Payback (2013)

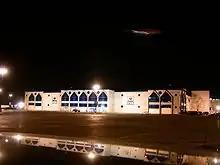
The event was held at the Allstate Arena in Rosemont, Illinois.

In 2012, WWE reinstated their No Way Out pay-per-view (PPV), which had previously ran annually from 1999 to 2009. The following year, however, No Way Out was canceled and replaced by a new event titled Payback. The concept of the event was the wrestlers seeking payback against their opponents. The event was held on June 16, 2013, at the Allstate Arena in the Chicago suburb of Rosemont, Illinois.